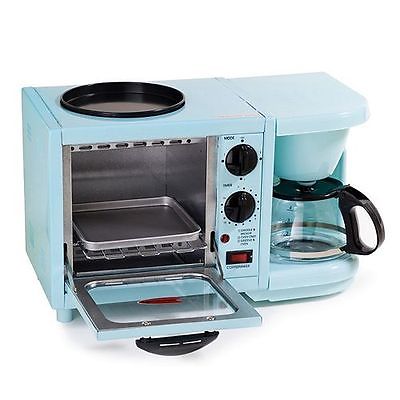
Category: coffee maker